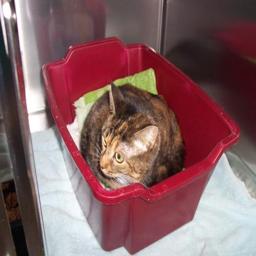
Animal: cats